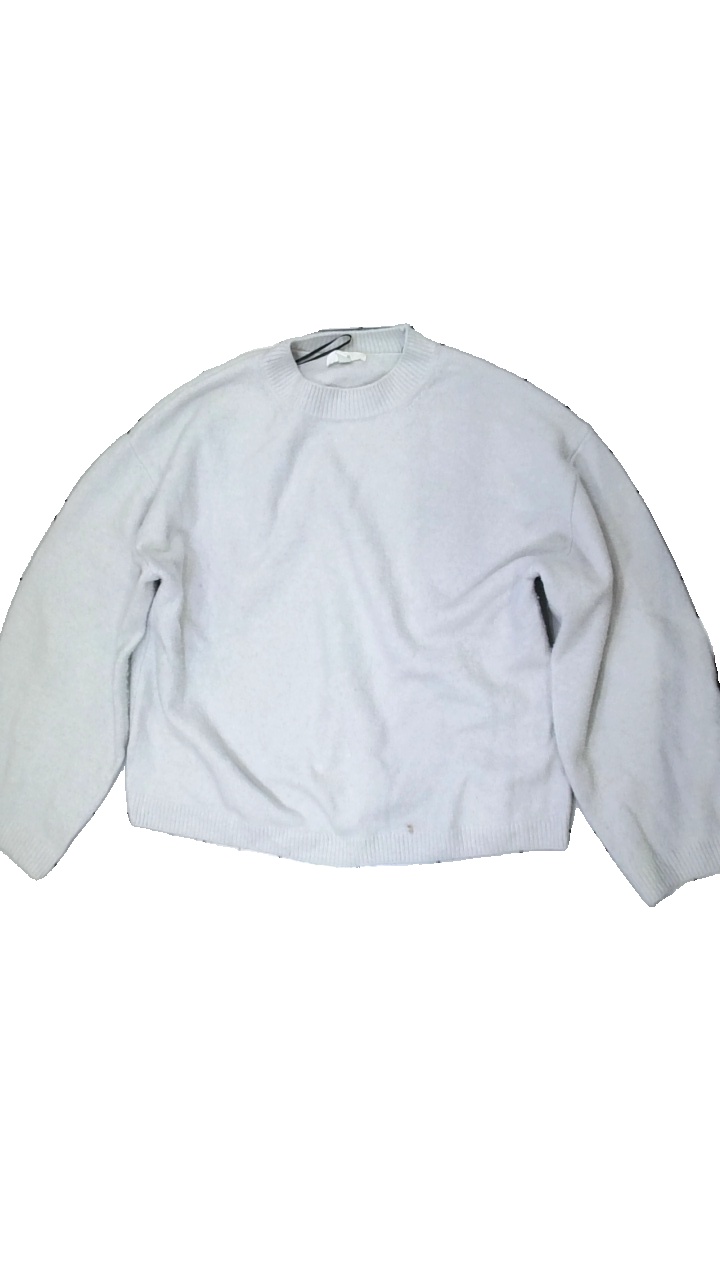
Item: Sweater (Ladies)
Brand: H&m
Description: Grey knitted sweater
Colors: Grey
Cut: Oversize
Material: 62% Acryl 38% Polyester
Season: All
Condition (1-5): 1
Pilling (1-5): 1
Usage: Export
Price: <50